Postcards from the Edge (film)

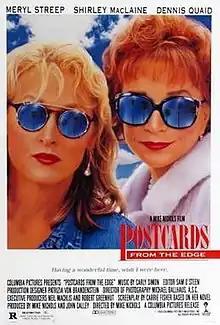
Theatrical release poster

Postcards from the Edge is a 1990 American comedy drama film directed by Mike Nichols. The screenplay by Carrie Fisher is based on her 1987 semi-autobiographical novel. The film stars Meryl Streep, Shirley MacLaine, and Dennis Quaid.